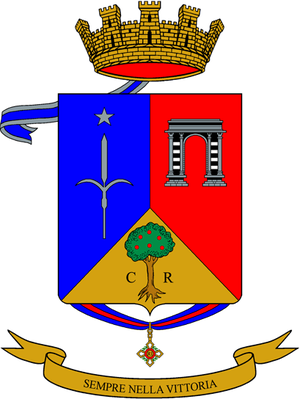
La liste des régiments de l'armée de terre italienne
L'École d'application et l'Institut d'études militaires de l'armée a son siège à Turin. C'est une école de l'armée de terre italienne où les officiers en service permanent de l'armée complètent et perfectionnent leur formation.